Thomas Godfrey (inventor)

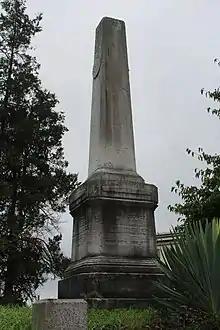
Thomas Godfrey tombstone in Laurel Hill Cemetery

Godfrey died in 1749 at the age of 45. He was originally interred at his farm near Germantown, but over time the grave fell into disrepair. In 1838, John Fanning Watson reinterred the remains of Godfrey, his wife, father and mother to Laurel Hill Cemetery. In 1843, a memorial erected by the Mercantile Library Company of Philadelphia was placed atop their graves.